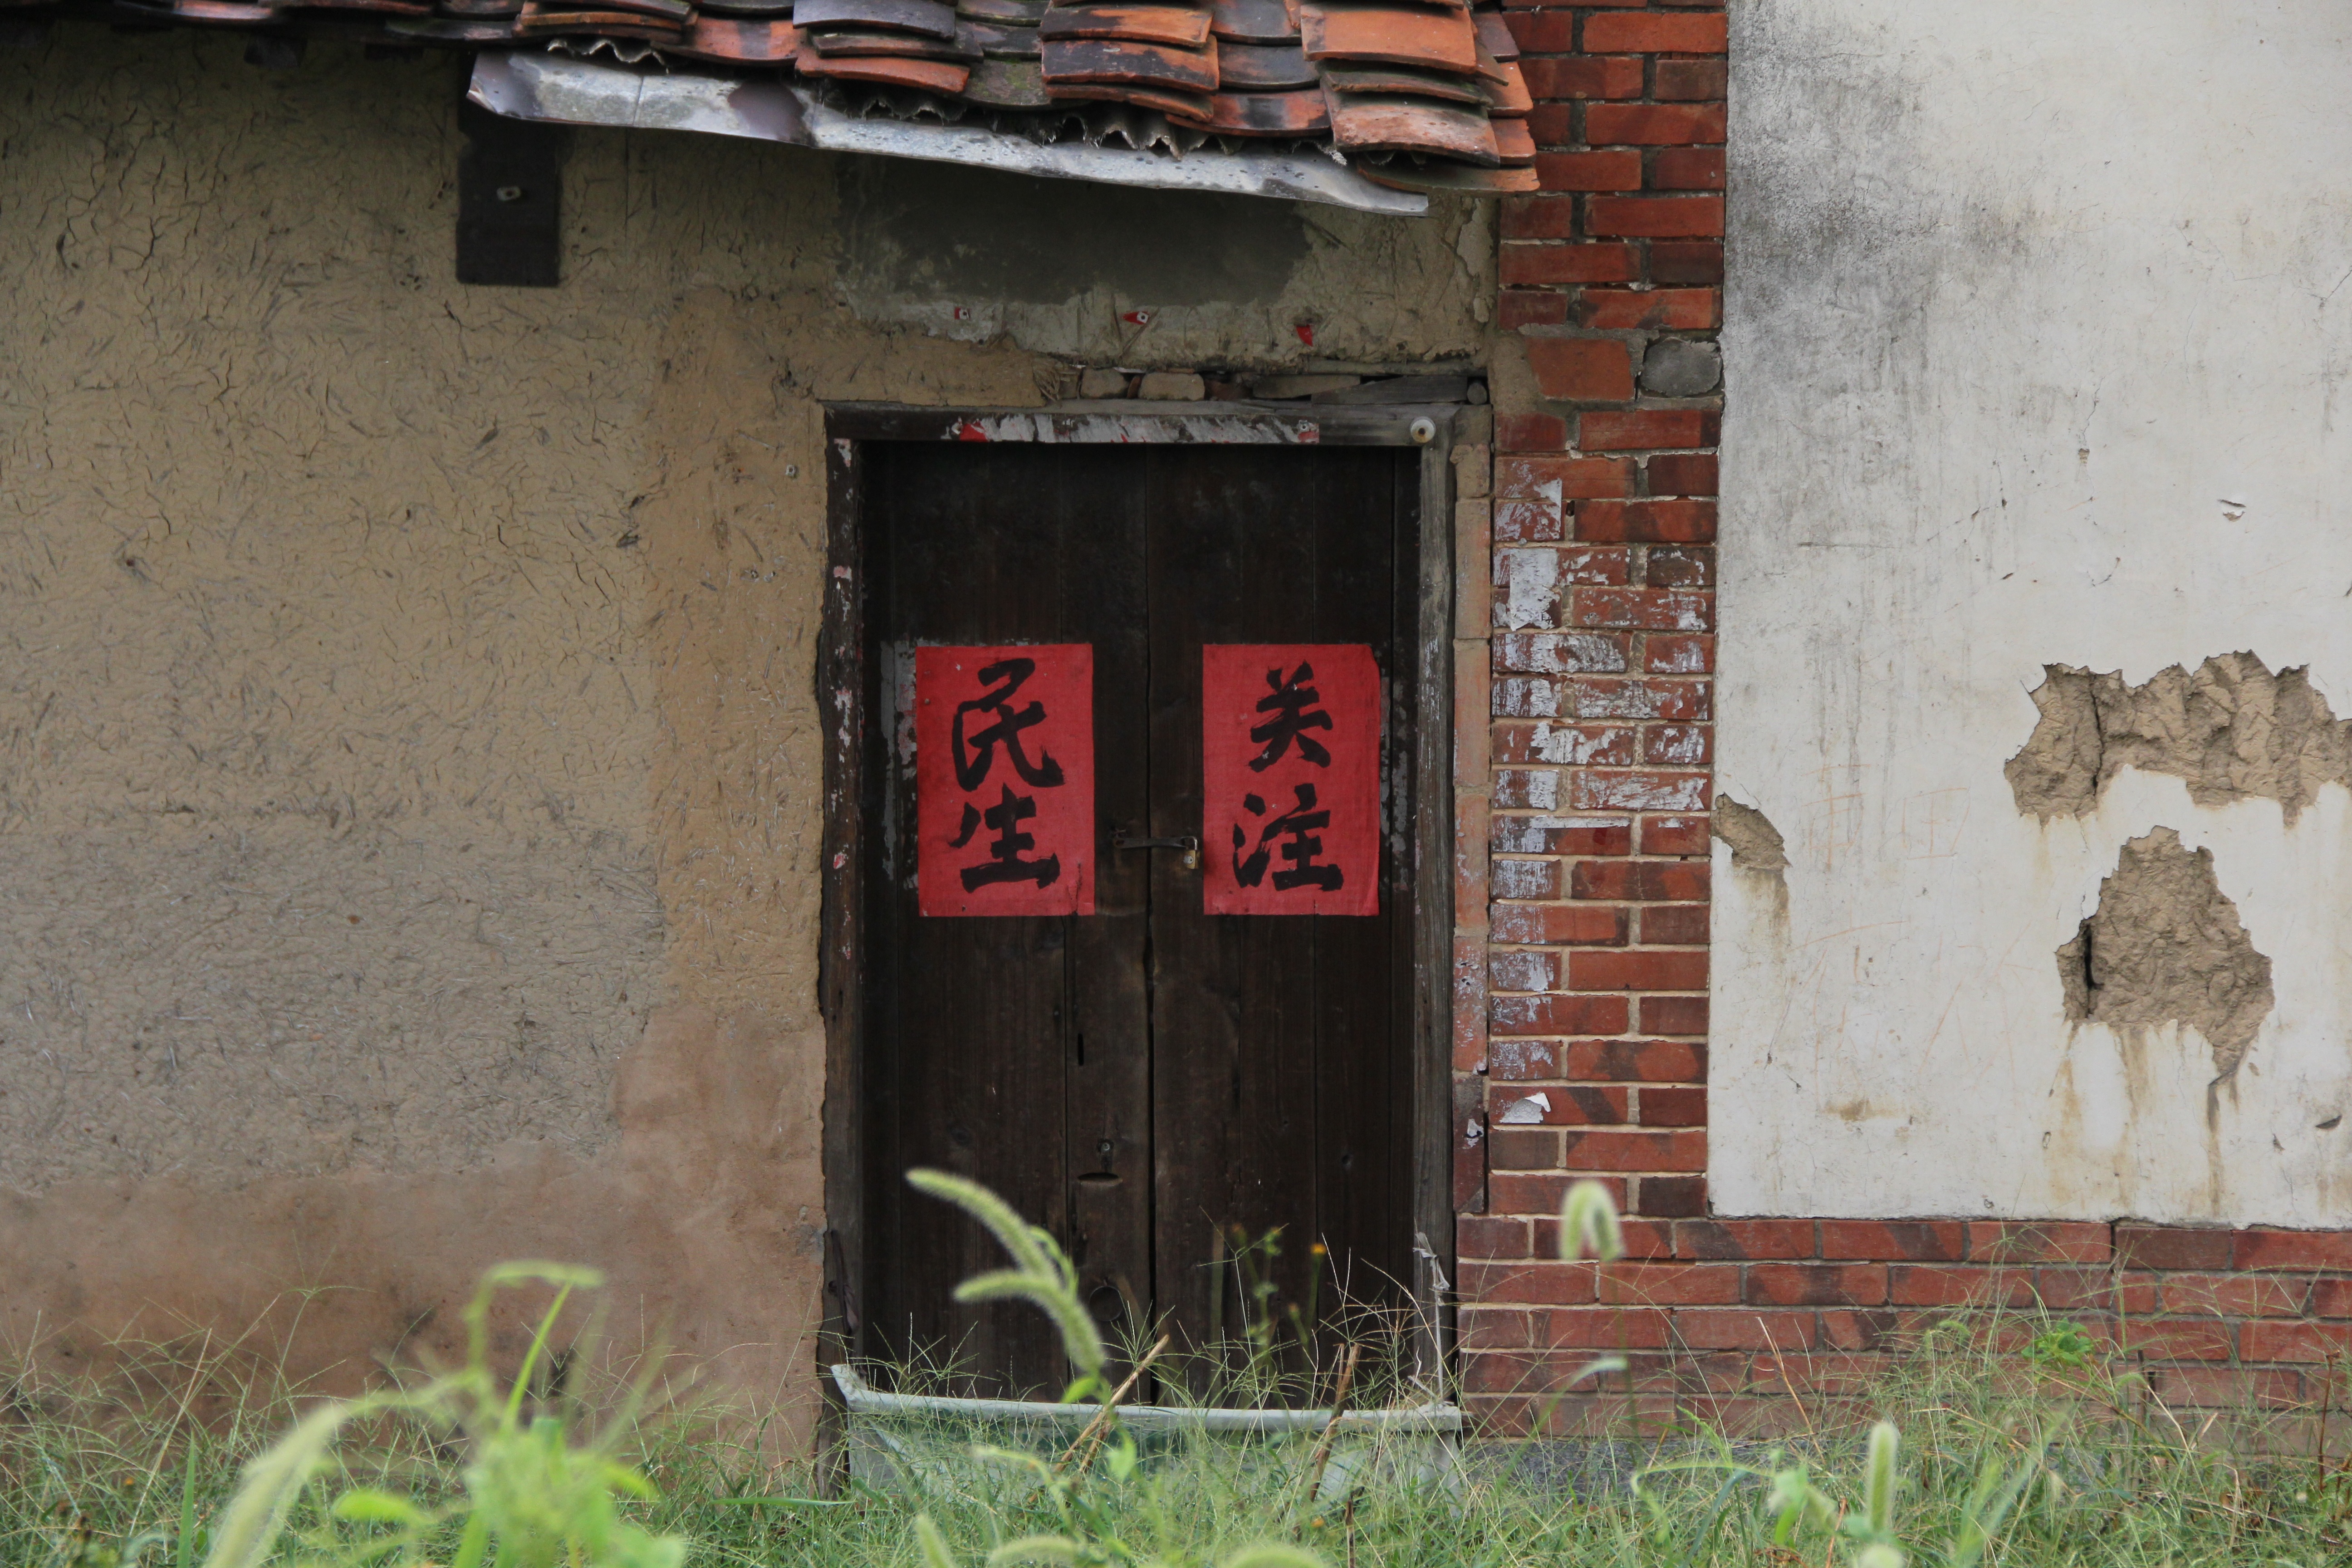
road, street, building, alley, wall, graffiti, street art, art, urban area, spring festival couplets, people's livelihood